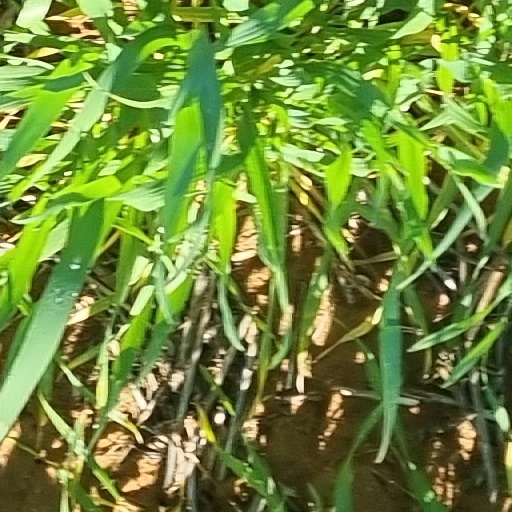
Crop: wheat